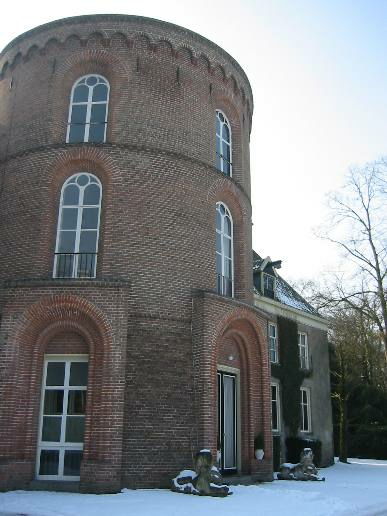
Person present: No